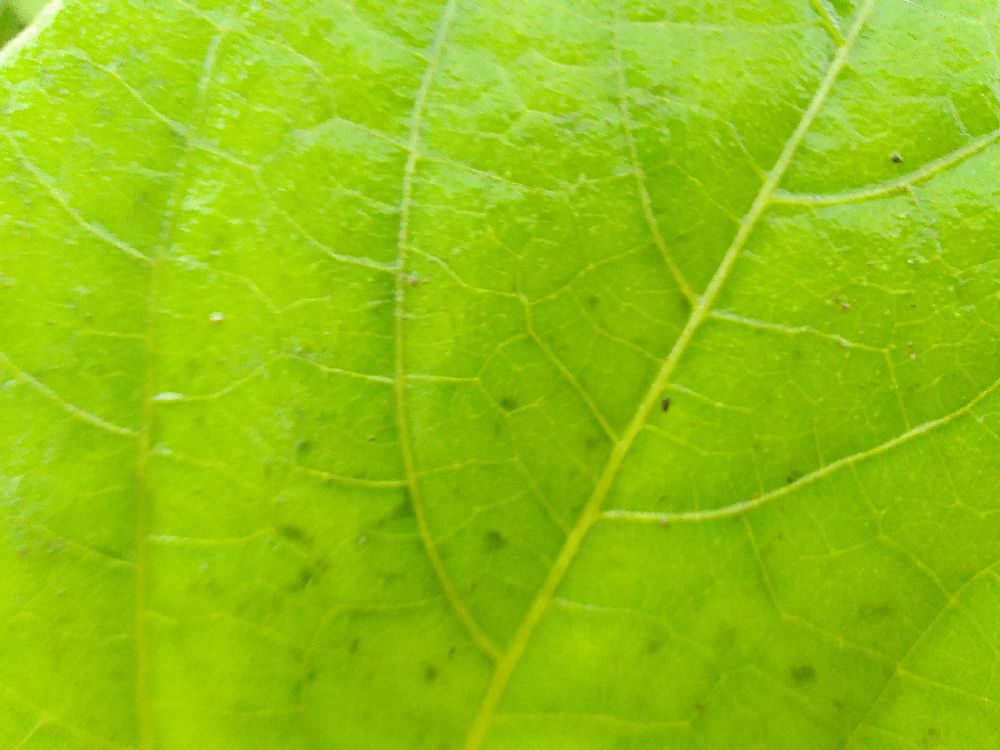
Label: healthy